Kard (group)

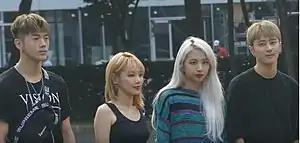

Kard made their official debut on July 19, 2017, through the release of their first EP "Hola Hola". The six-track EP contained their previous project singles, as well as the title track "Hola Hola". The group held their debut showcase at the Ilji Art Hall in Gangnam-gu, Seoul. The album debuted on several "Billboard" charts, charting at number 3 on World Albums, at number 25 on Heatseekers Albums, and at number 46 on the Independent Album Chart. The album's eponymous title track also entered the "Billboard" World Digital Song Sales chart at number 4, while other tracks of the album, "I Can’t Stop" and "Living Good" ranked number 10 and number 12, respectively.